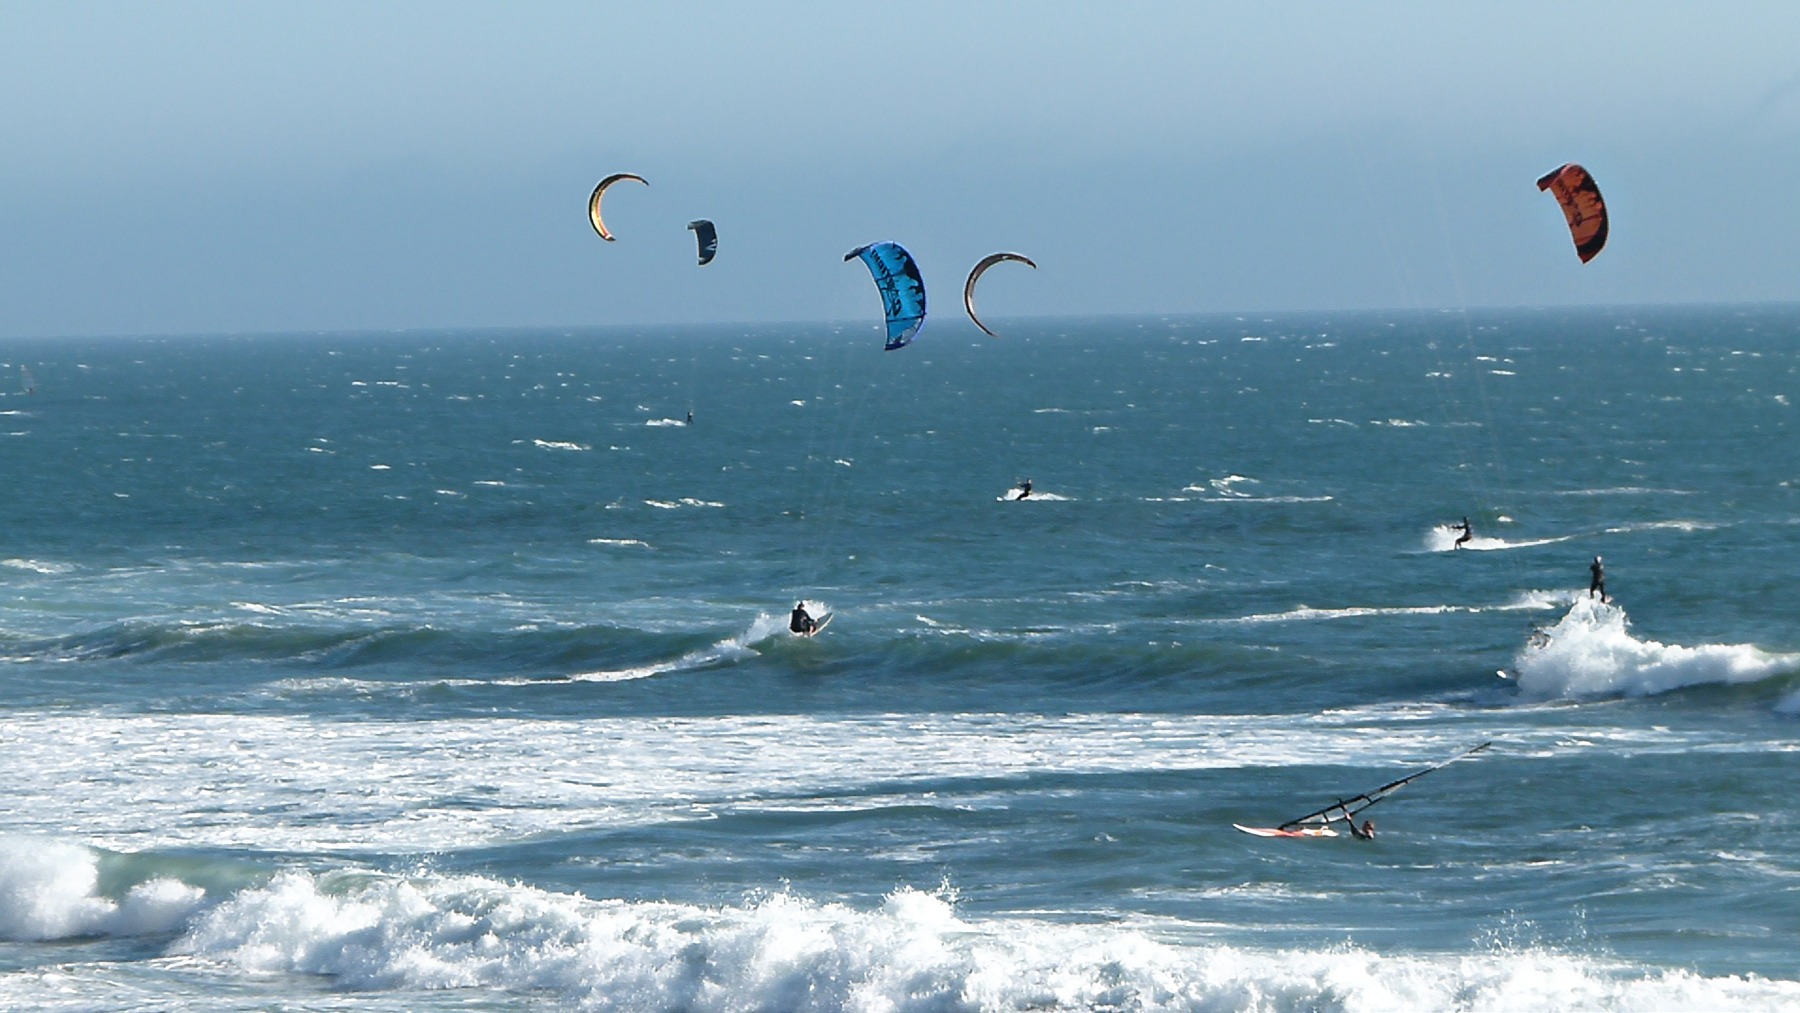
sea, coast, water, outdoor, ocean, sky, sport, wave, wind, surfing, usa, surfboard, extreme sport, toy, california, activity, paraglider, waves, sports, pacific, kitesurfing, water sport, windsports, wind wave, boardsport, surfing equipment and supplies, kite sports, surface water sports, individual sports, sea kiting